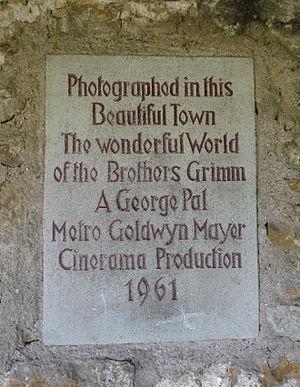
Plaque sur un rempart de Rothenburg ob der Tauber (Bavière) commémorant le tournage dans la ville médiévale d'une production de la MGM, The Wonderful World of the Brothers Grimm (1961).
Les Amours enchantées est un film américain, produit par George Pal, tourné en couleurs et en Cinérama, réalisé par Henry Levin avec la collaboration de George Pal et sorti aux États-Unis le 7 août 1962. Il fut récompensé par un Oscar.